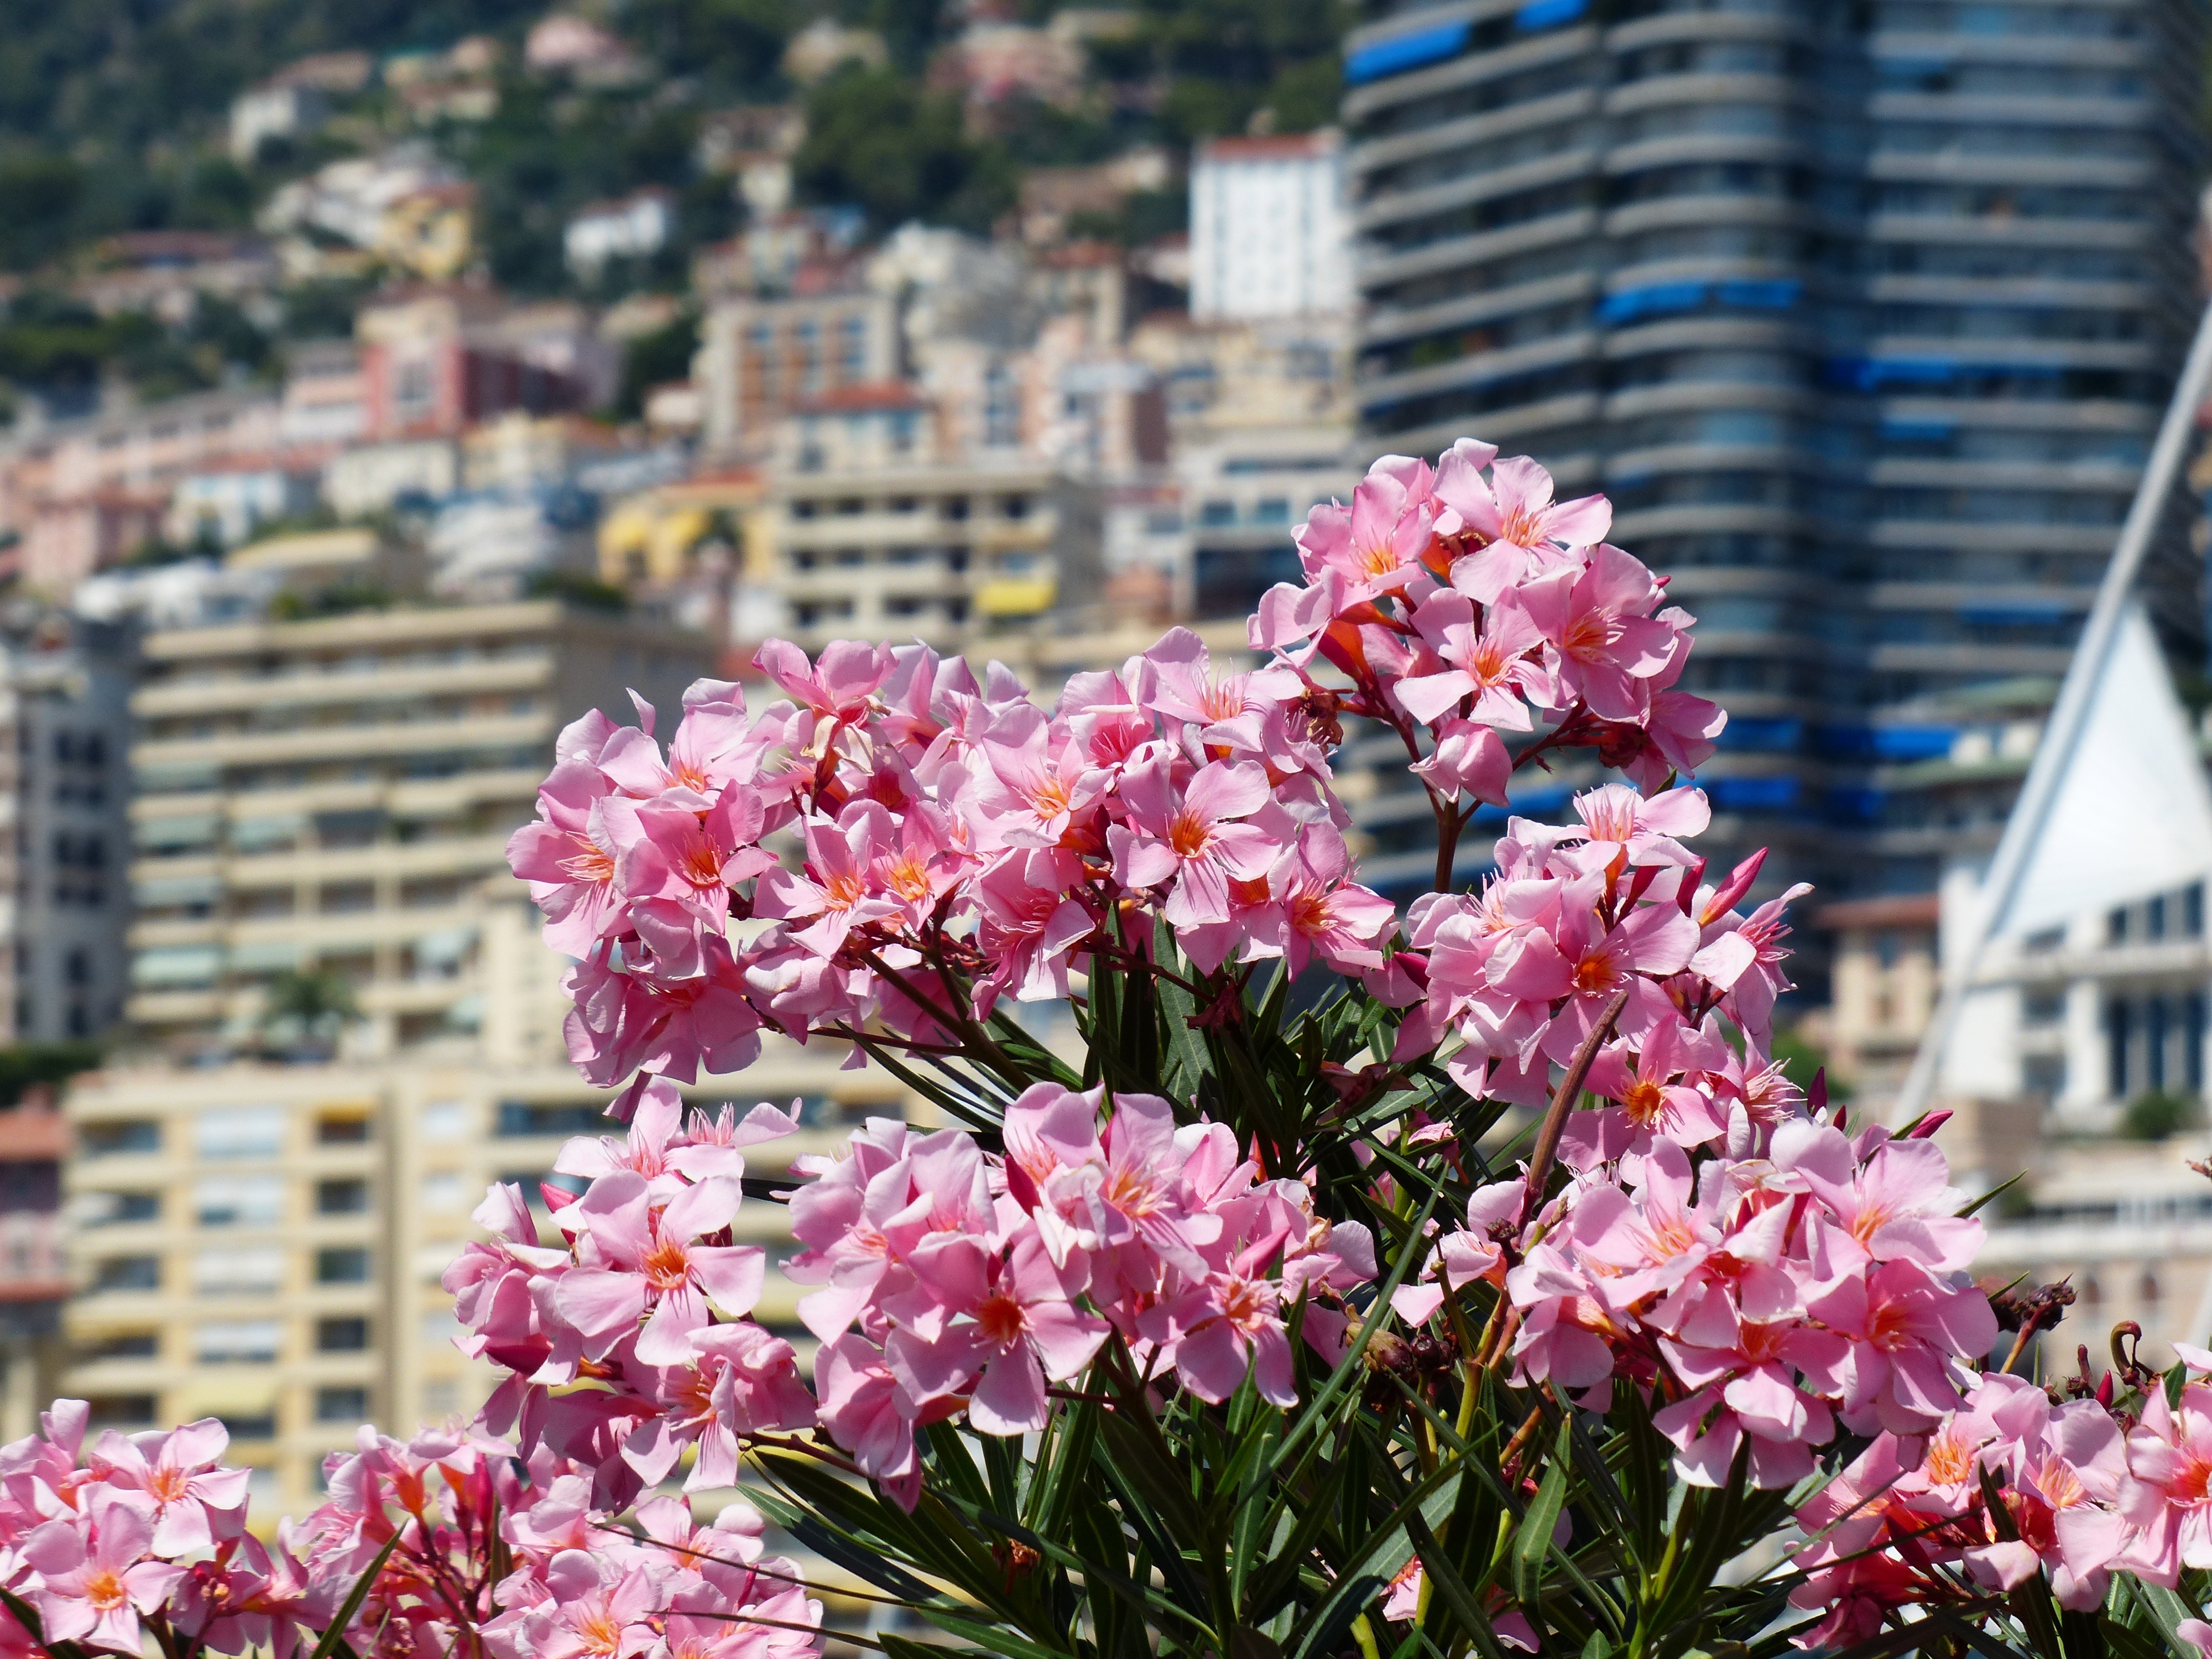
tree, branch, blossom, plant, flower, spring, botany, garden, pink, flora, cherry blossom, city view, flowers, background, homes, shrub, toxic, monaco, apocynaceae, oleander, nerium, tiefensch rfe, foreground, out of focus, flowering plant, container plant, nerium oleander, dog gift greenhouse, laurel rose, woody plant, land plant